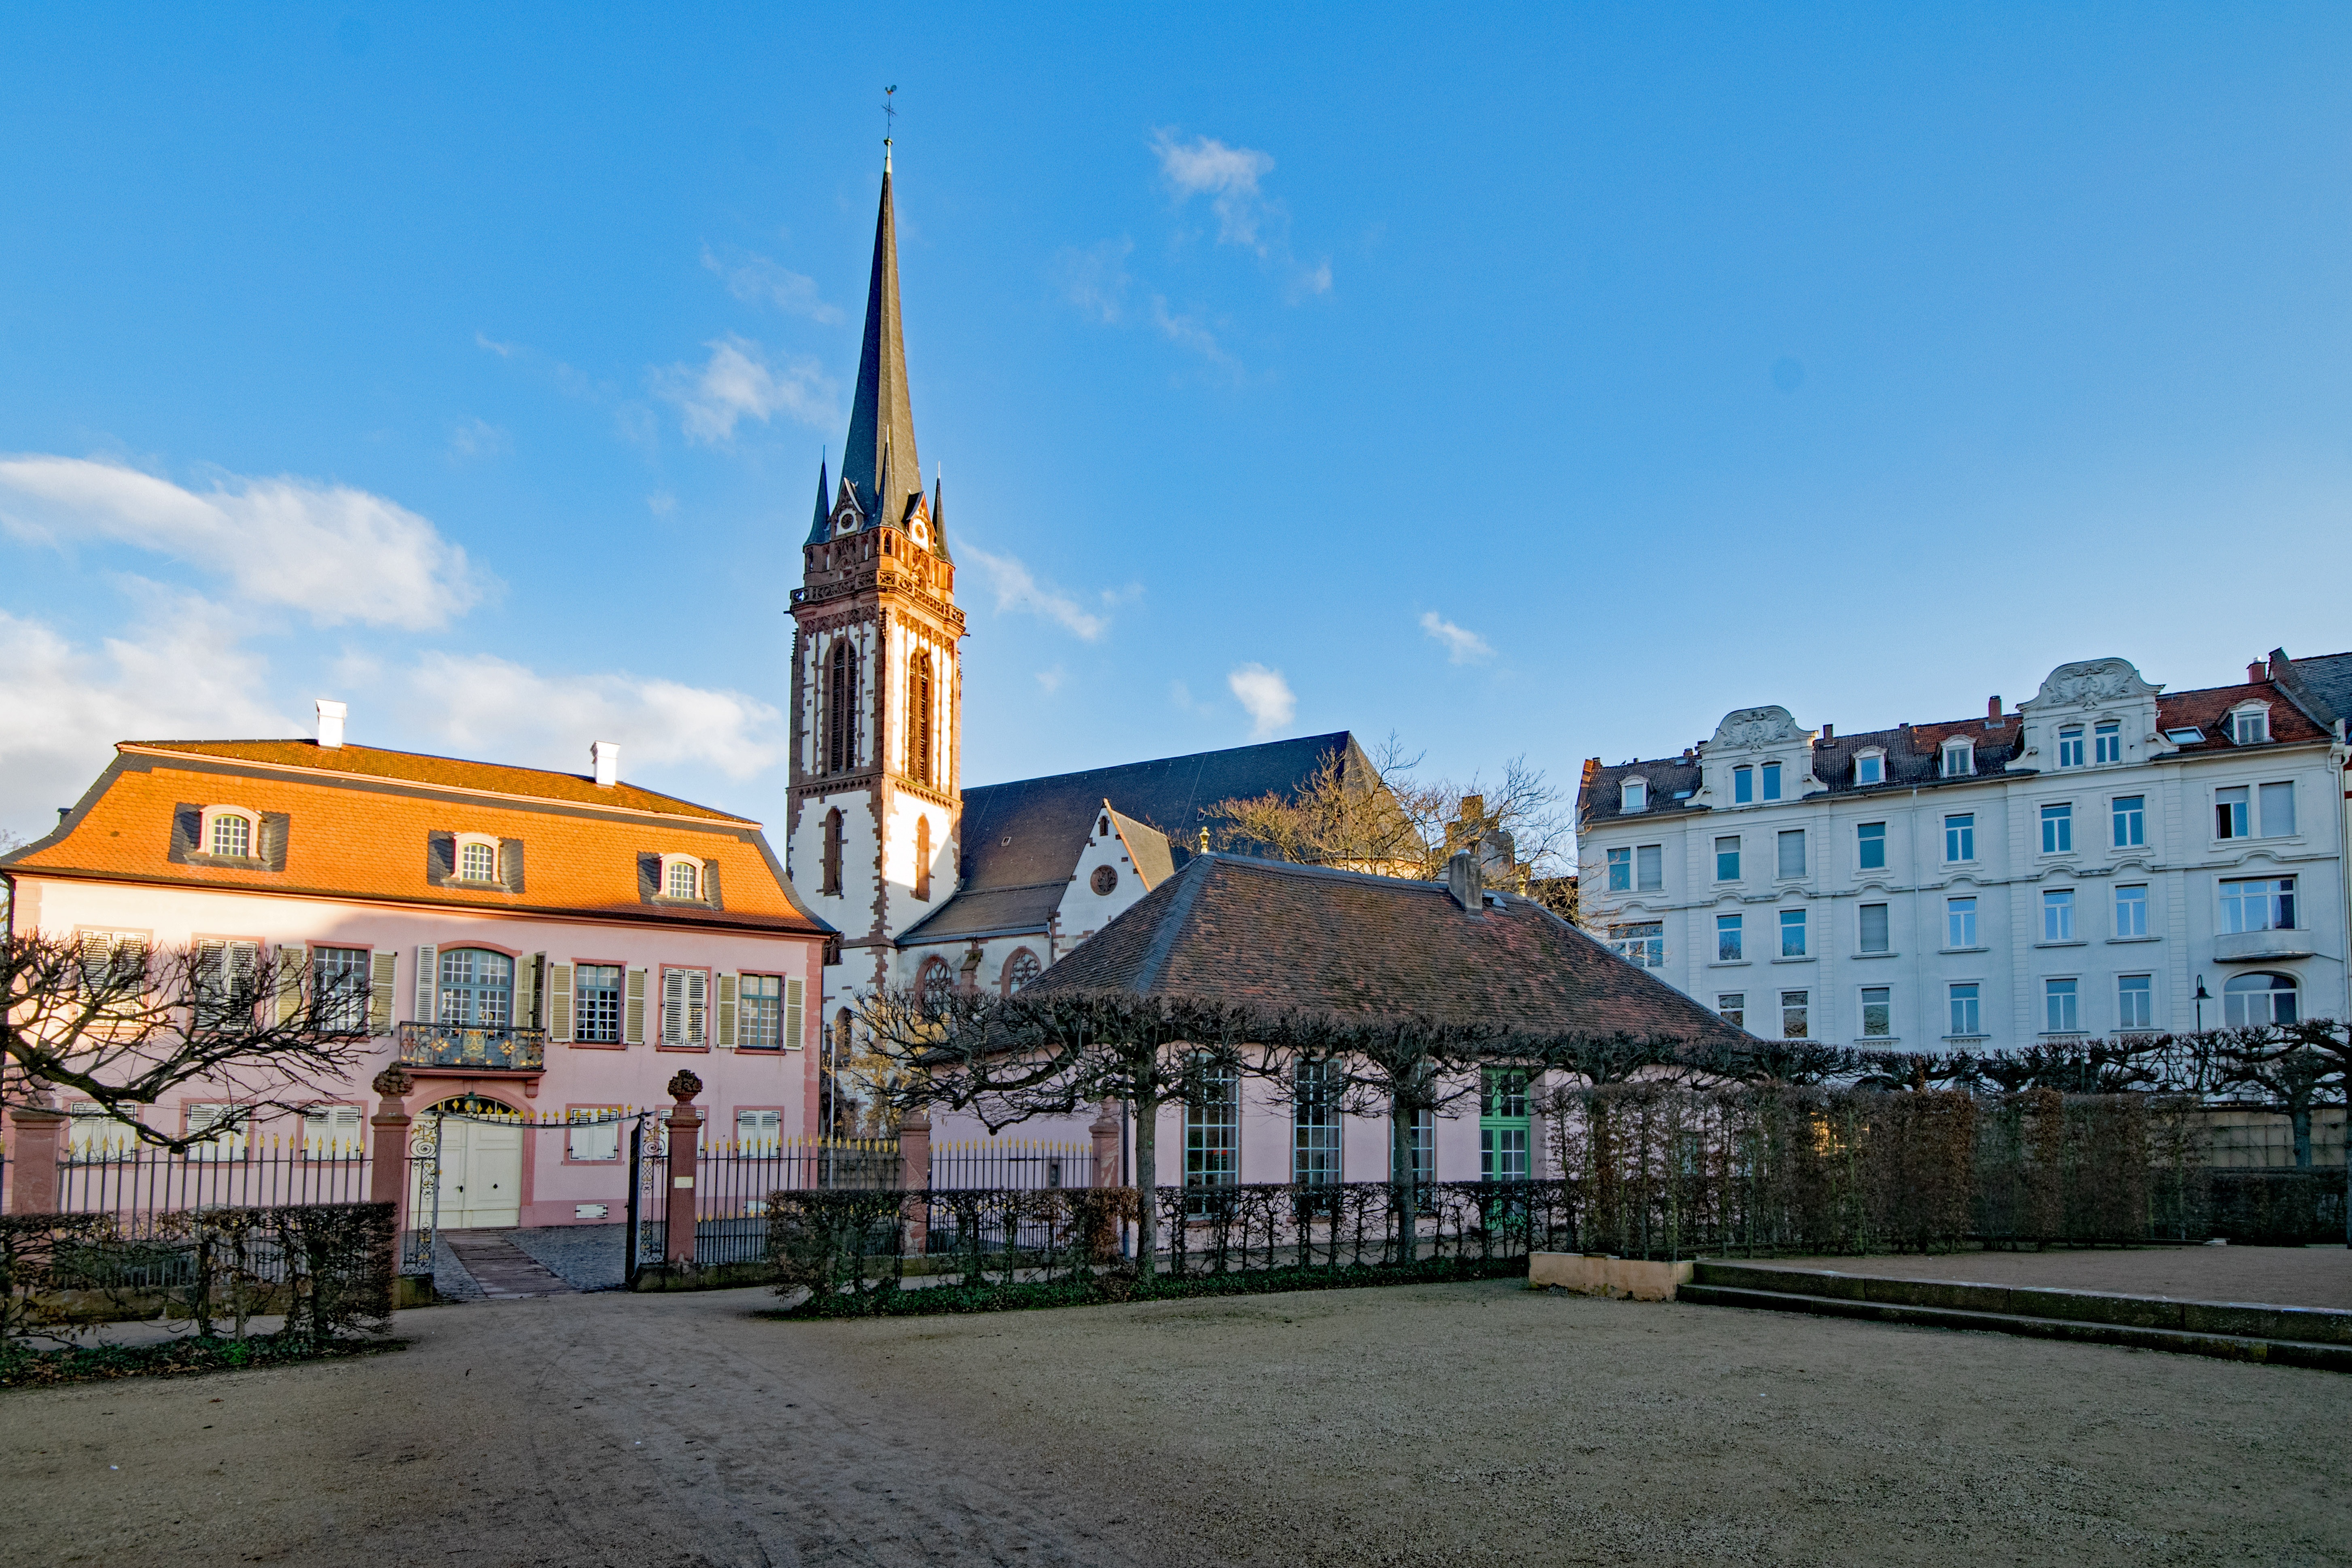
town, building, city, cityscape, downtown, museum, plaza, park, landmark, facade, church, garden, place of worship, places of interest, germany, estate, porcelain, hesse, darmstadt, prince georgs garden, st elisabeth, porcelain museum